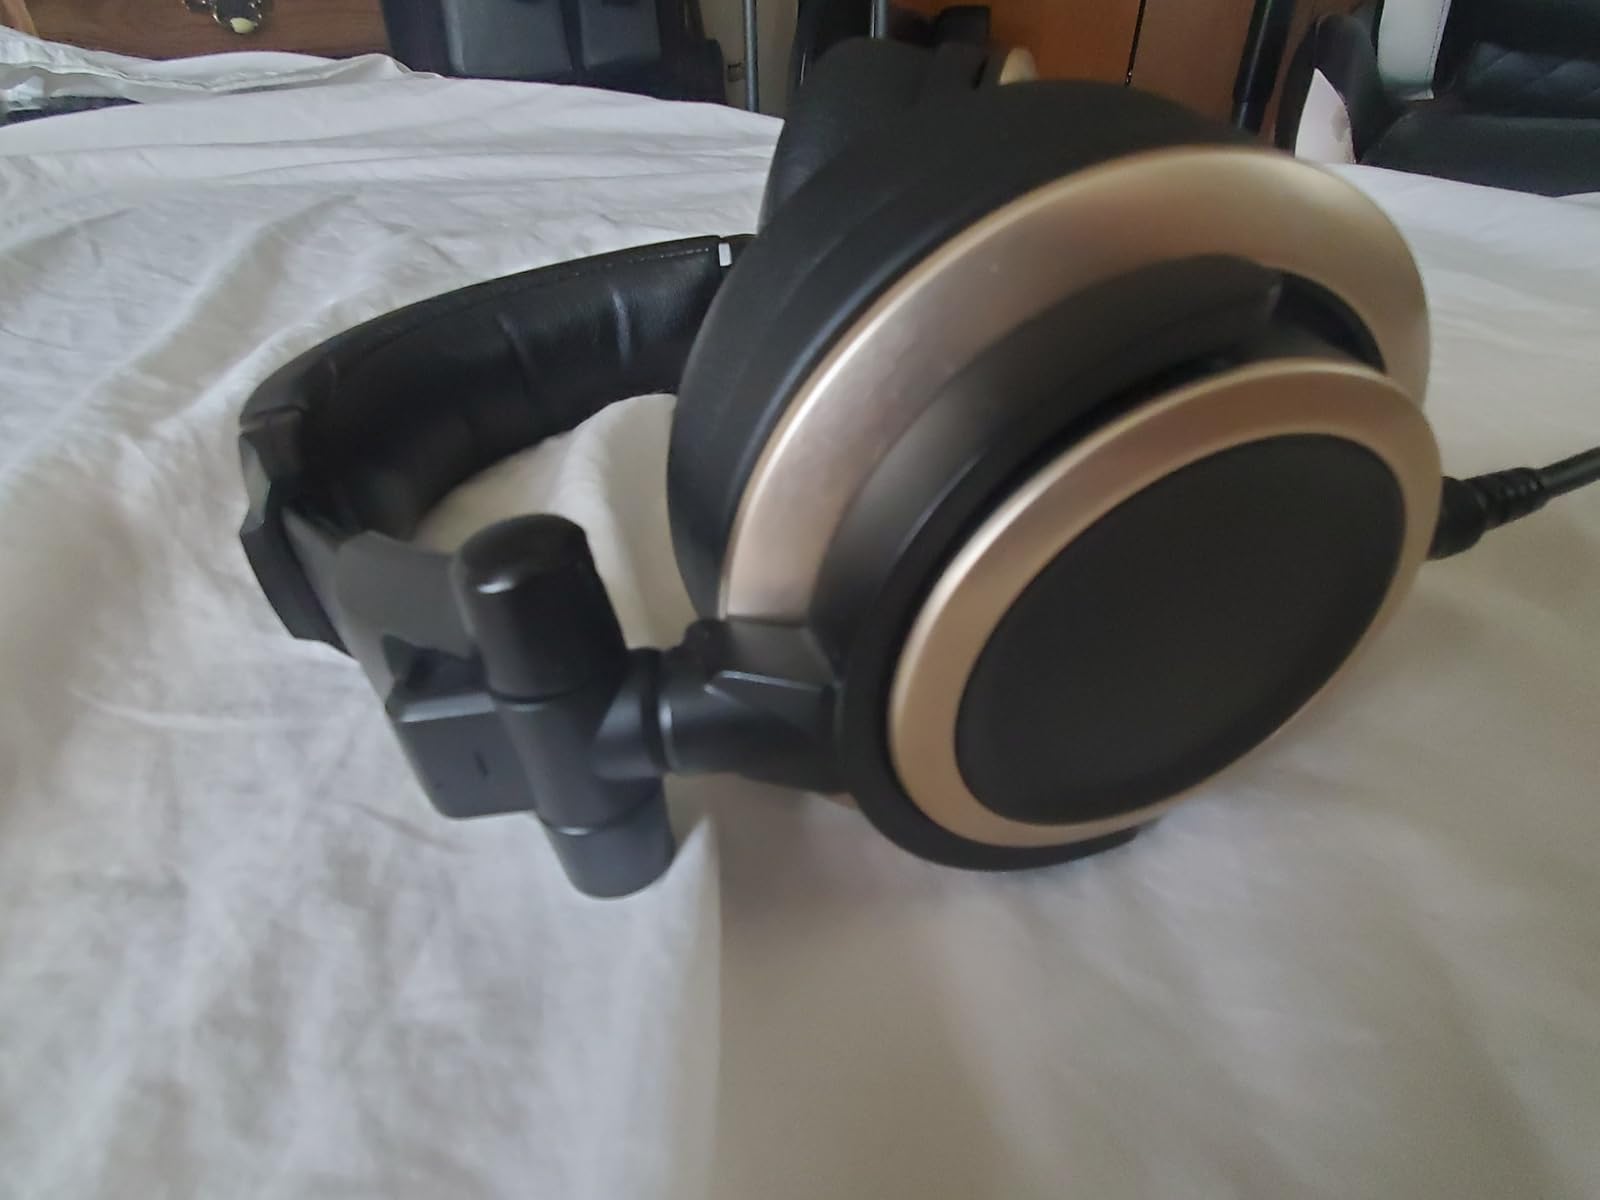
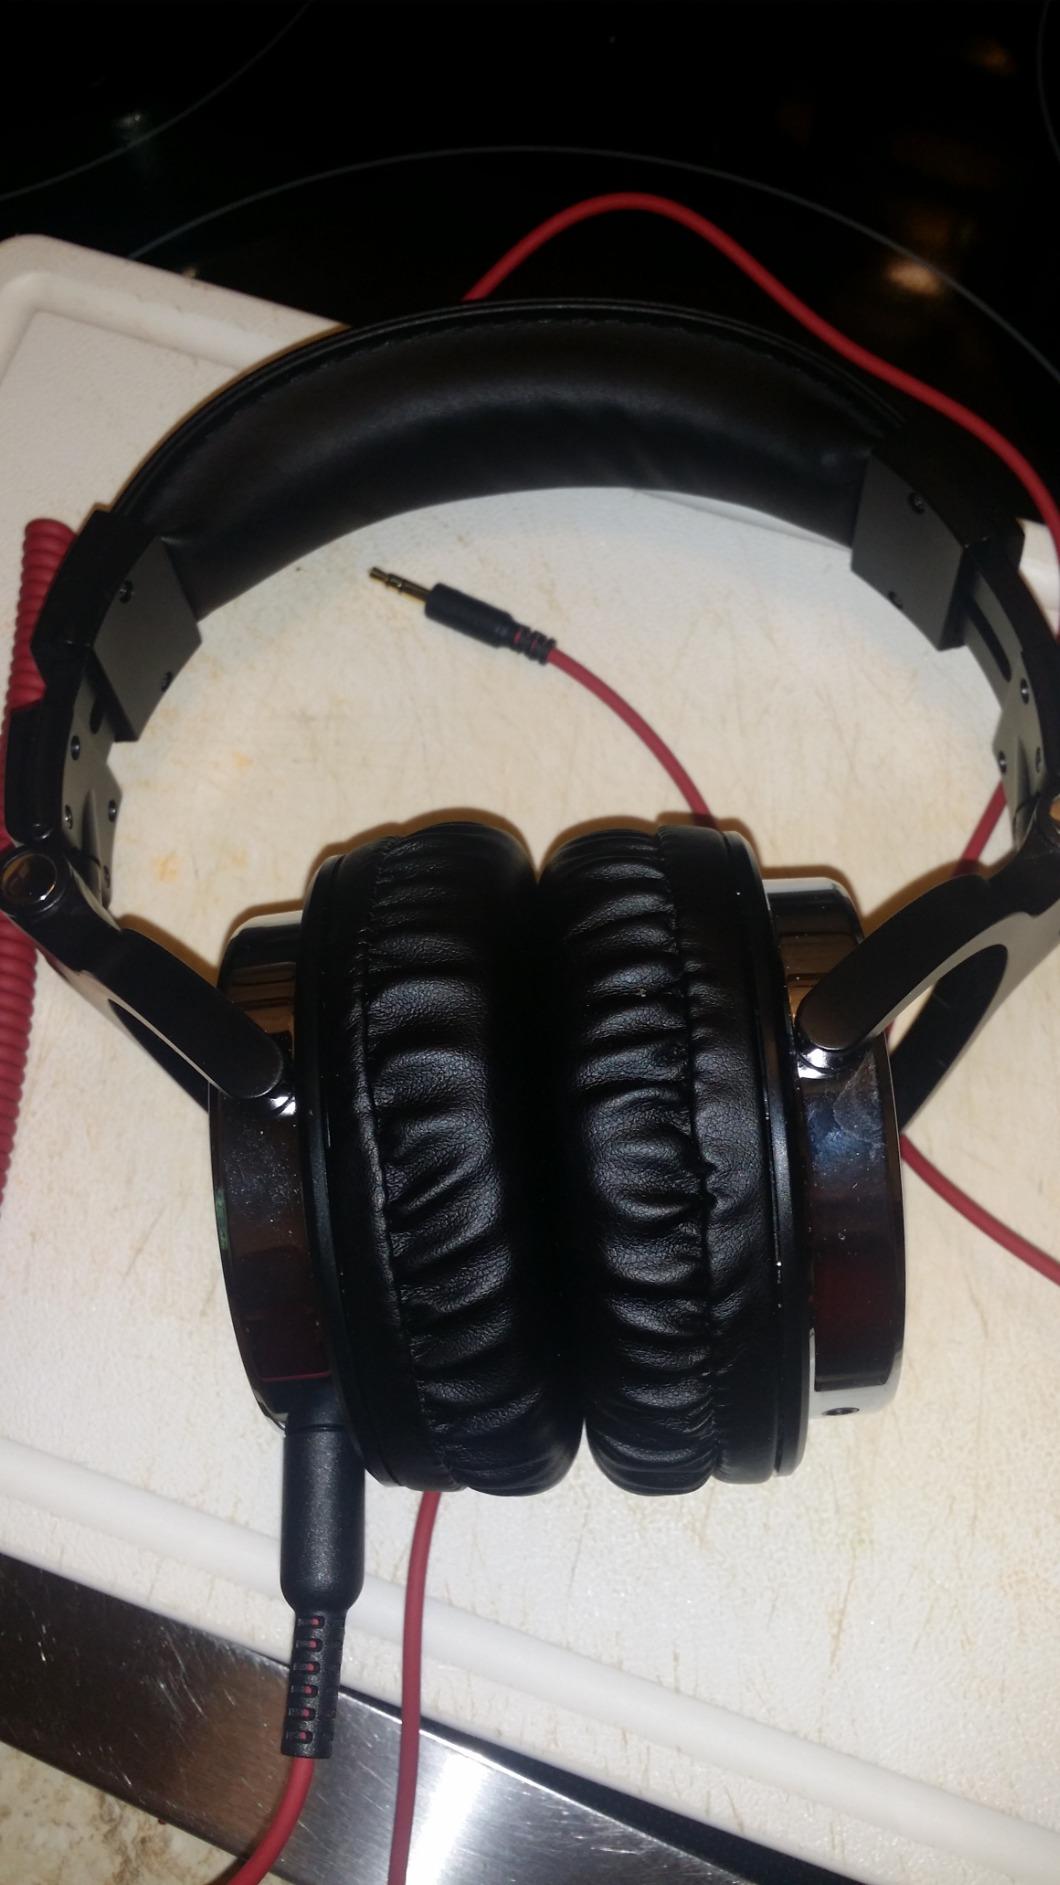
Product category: headphones
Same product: no